Jiji P Joseph

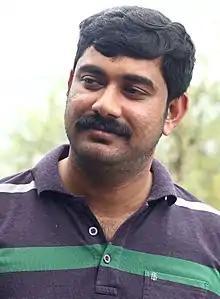

Jiji Panaparampil Joseph, also known as Jijimon Joseph (born 5 March 1981) is a location sound recordist, sound designer and film editor in Indian film industry. He won the first ever Kerala State Film Award 2014 for location sound recording for the film "Oraalppokkam" and the consecutive year for the film "Ozhivudivasathe Kali" in fraternization with Sandeep Kurissery (now known as Sandeep Madhavam). He has fashioned his film career collaborating on feature films and short films in Malayalam cinema.